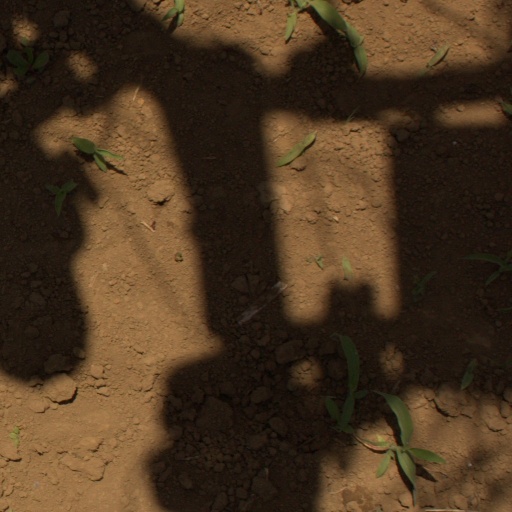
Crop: Jerusalem artichoke